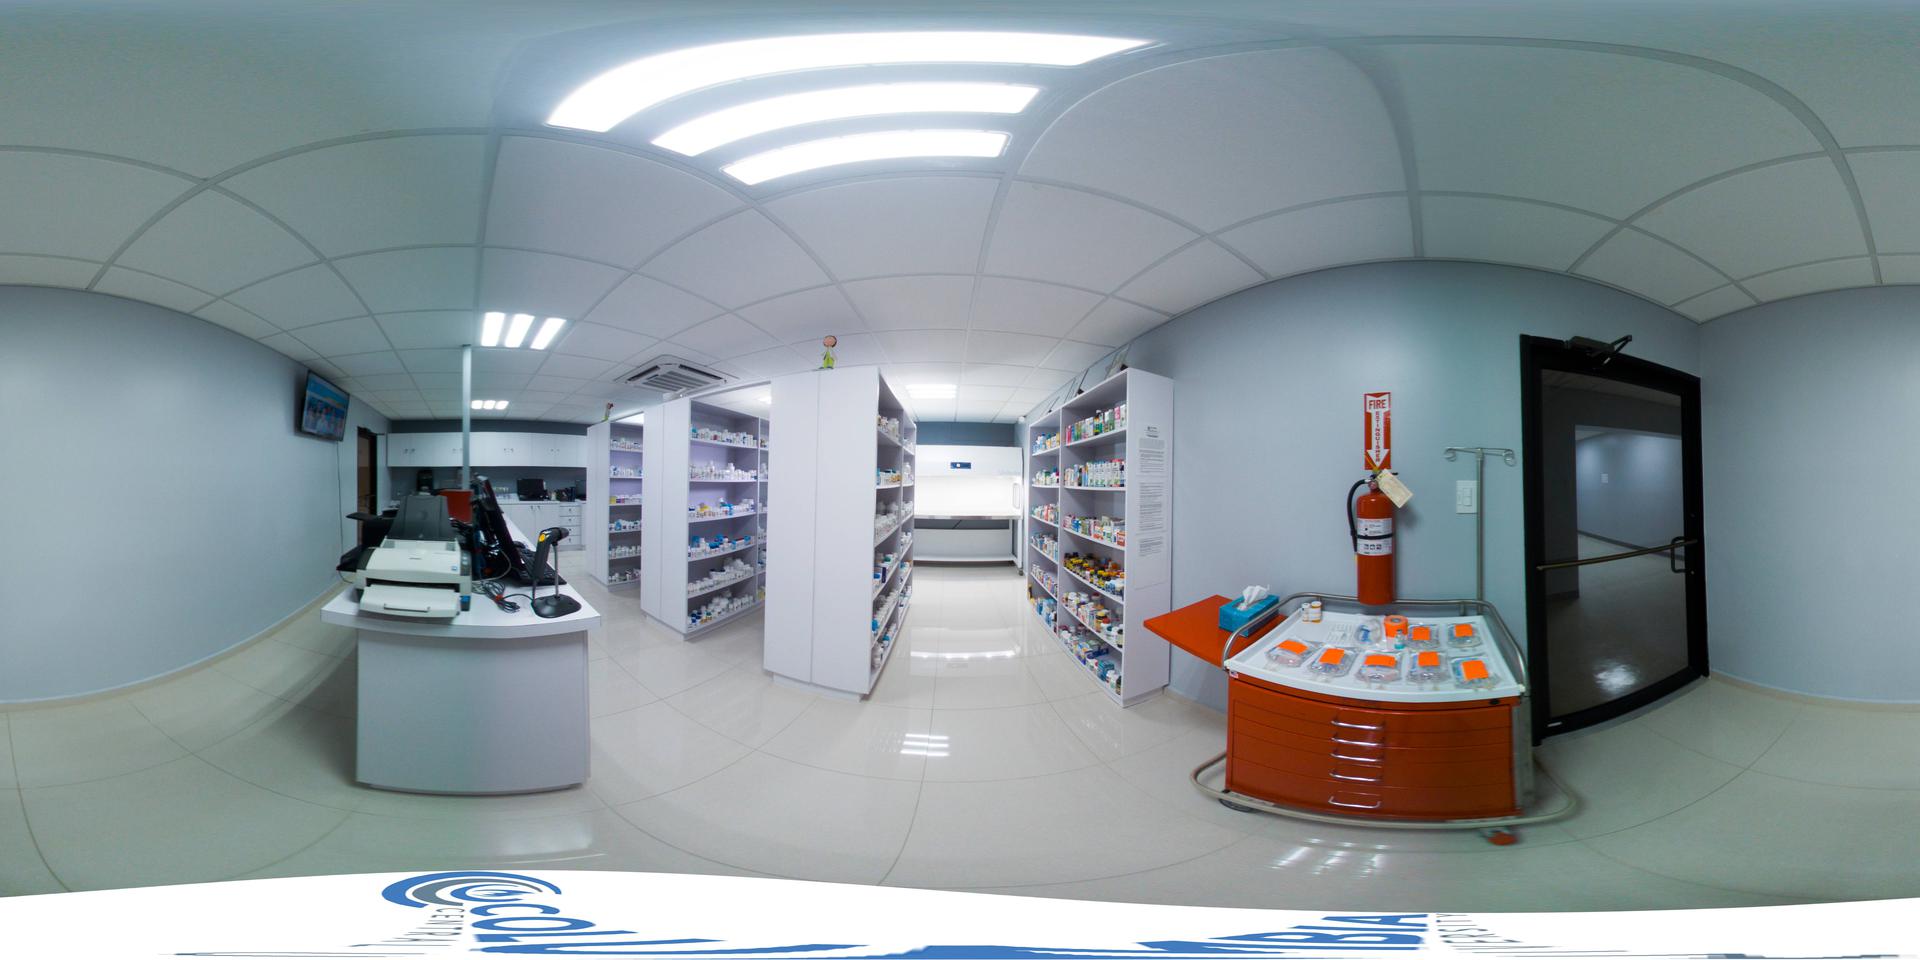
Referred object: the red fire extinguisher next to the door

Referred object: turn right to find the red fire extinguisher by the door

Referred object: the orange medical trolley opposite the central white counter